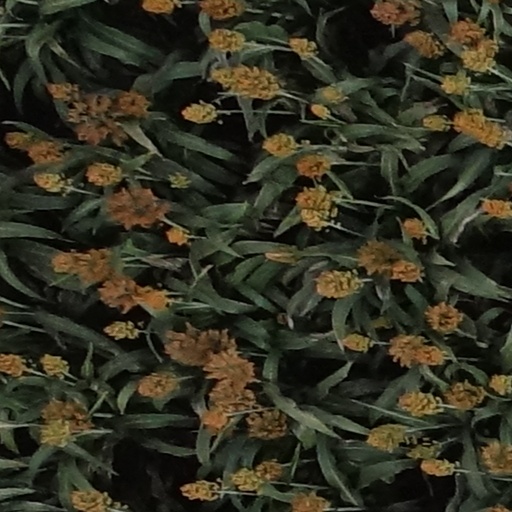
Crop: sorghum